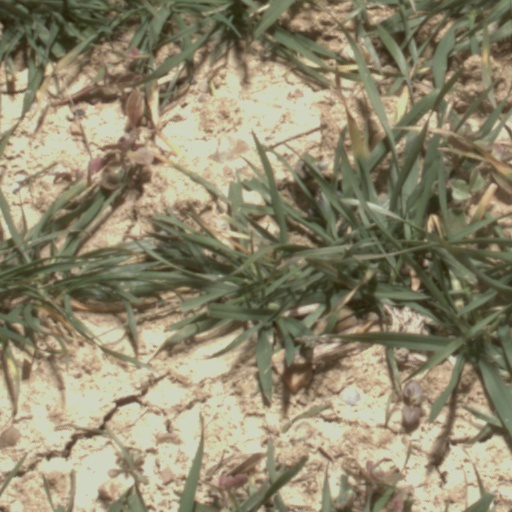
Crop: wheat